Thomas Blondeau

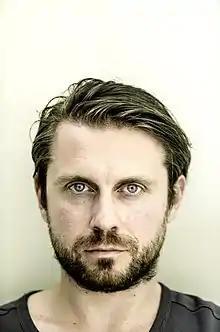
Blondeau (2013)

Thomas Blondeau (June 21, 1978 in Poperinge – October 20, 2013 in Poperinge) was a Flemish writer, poet and journalist. He studied literature at the University of Leuven and the University of Leiden. He wrote for newspapers including Mare, Deng, De Revisor, De Standaard and Dif .